Tyranny of small decisions

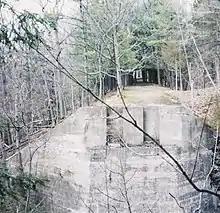
Abutment of the Ithaca-Auburn Short Line bridge

The event that first suggested the tyranny of small decisions to Kahn was the withdrawal of passenger railway services in Ithaca, New York. The railway was the only reliable way to get in and out of Ithaca. It provided services regardless of conditions, in fair weather and foul, during peak seasons and off-peak seasons. The local airline and bus company skimmed the traffic when conditions were favourable, leaving the trains to fill in when conditions were difficult. The railway service was eventually withdrawn, because the collective individual decisions made by travellers did not provide the railway with the revenue it needed to cover its incremental costs. According to Kahn, this suggests a hypothetical economic test of whether the service should have been withdrawn.